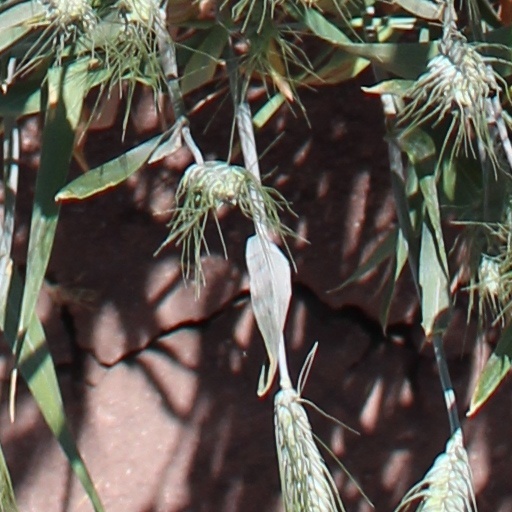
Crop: wheat